Whalon Lake

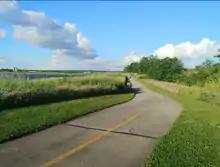

Whalon Lake provides access to a paved path that is in the northern part of the Dupage River Trail. The trail offers uses such as biking, walking, running, cross country skiing, snowshoeing and in line skating.